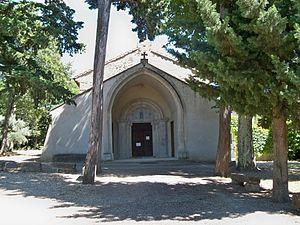
Facade de la Chapelle Notre Dame des Vignes de Visan, Vaucluse, France
Le visan, ou côtes-du-rhône villages Visan, est un vin produit sur la commune de Visan, dans le département de Vaucluse.
Le côtes-du-rhône villages est un vin d'appellation d'origine contrôlée produit sur une large partie du vignoble de la vallée du Rhône méridionale, sur quatre départements : l'Ardèche, la Drôme, le Gard et le Vaucluse.